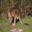
Label: kangaroo